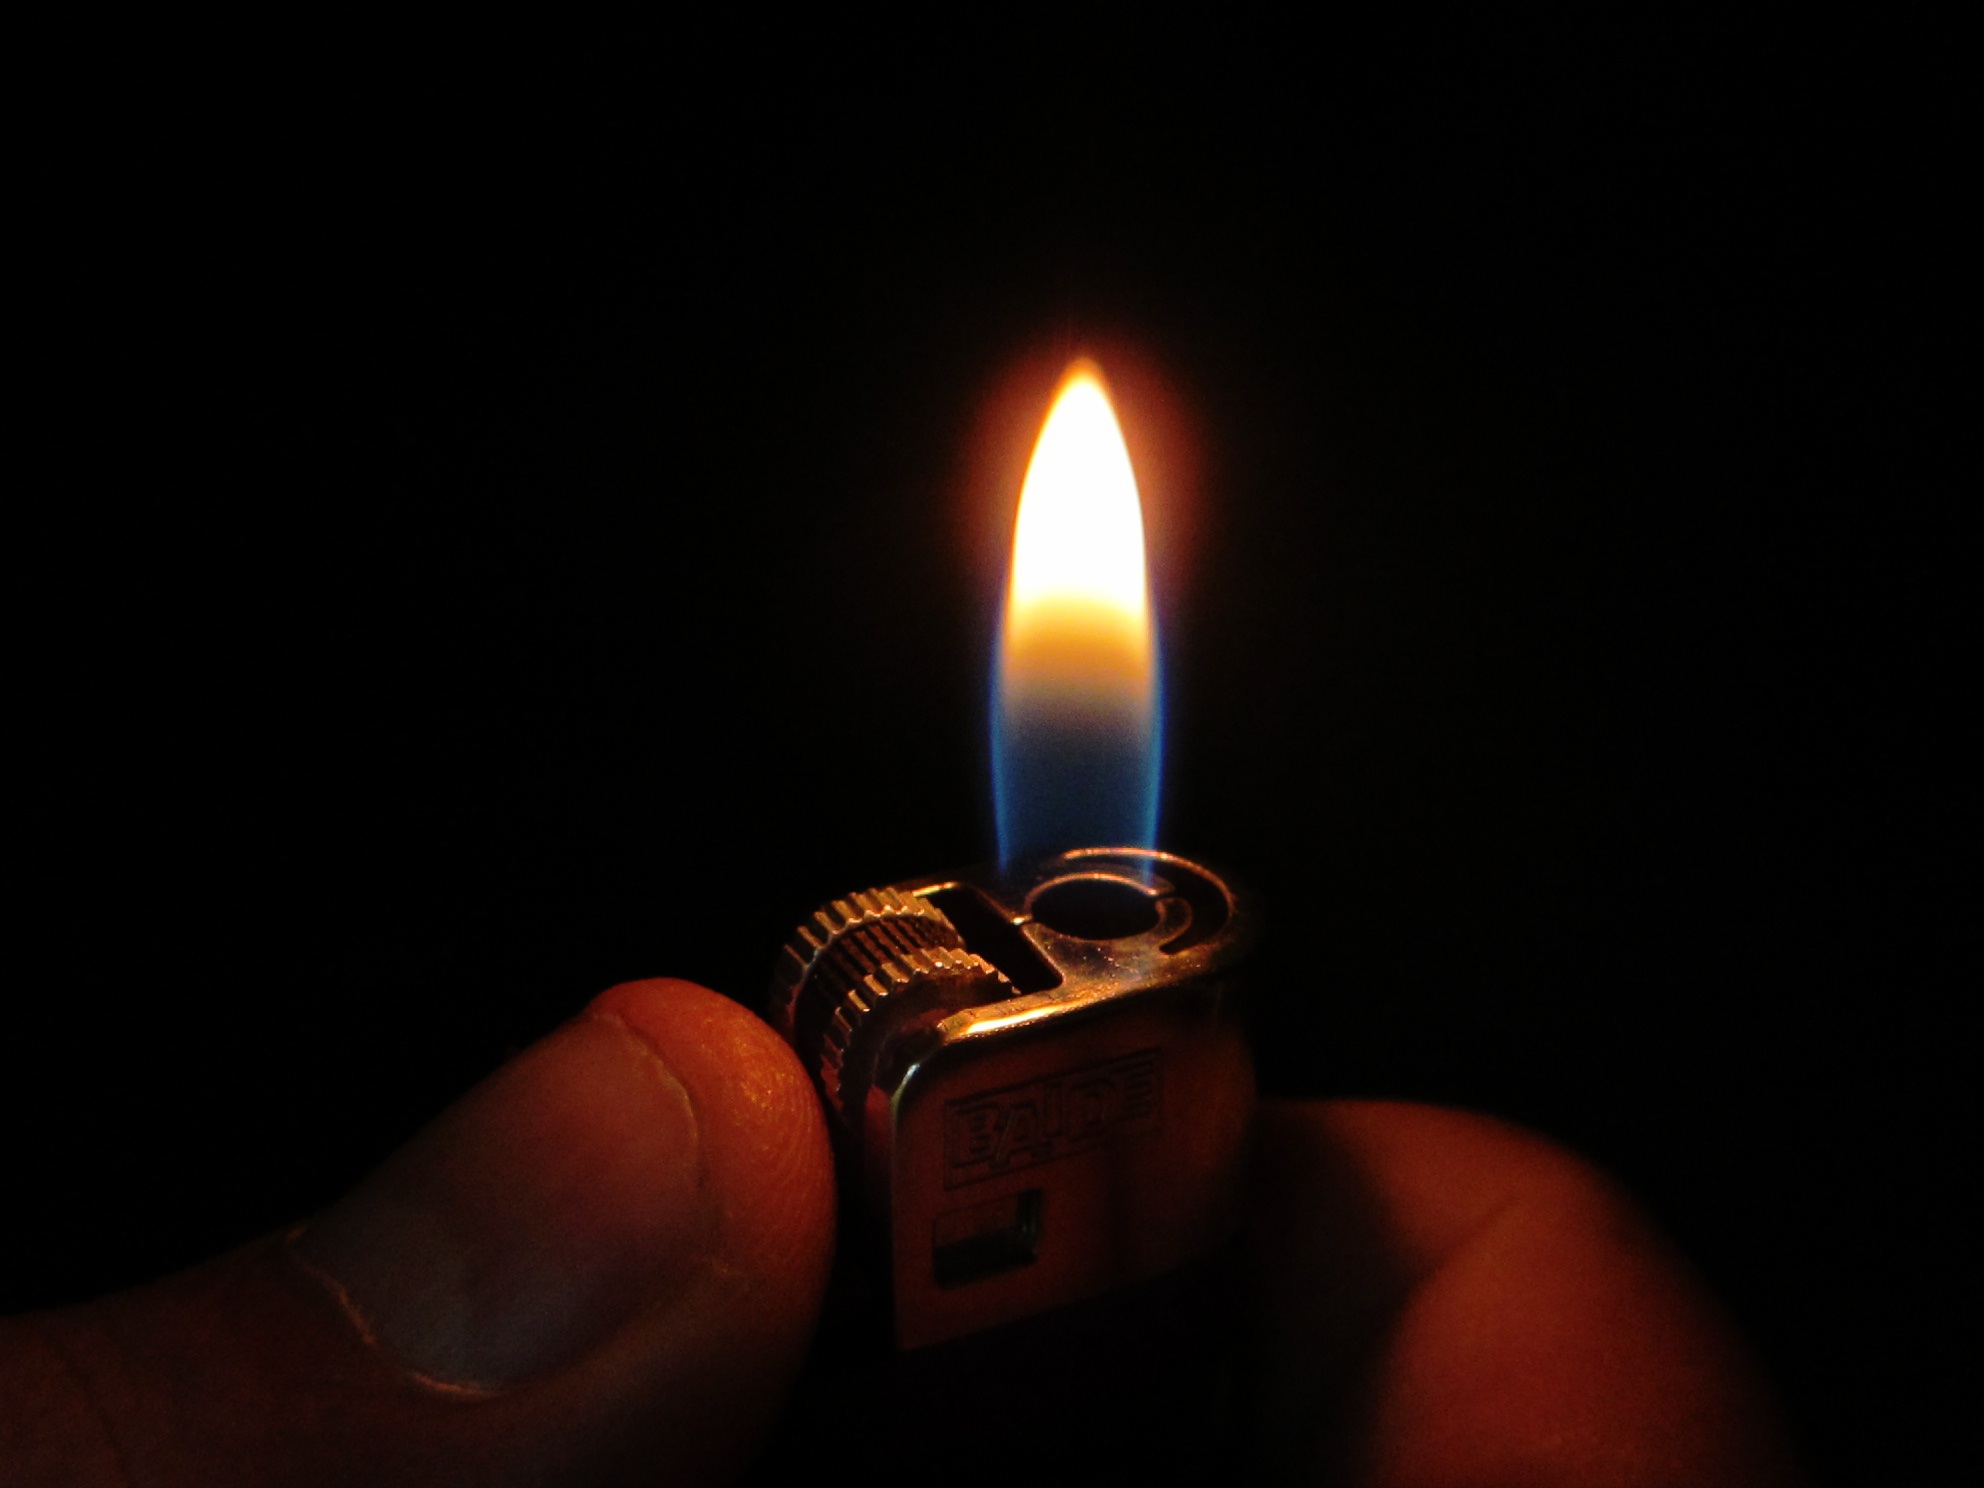
light, night, flame, fire, darkness, yellow, candle, lighting, lighter, lights, match, turn on